Describe the emotion expressed in this image:  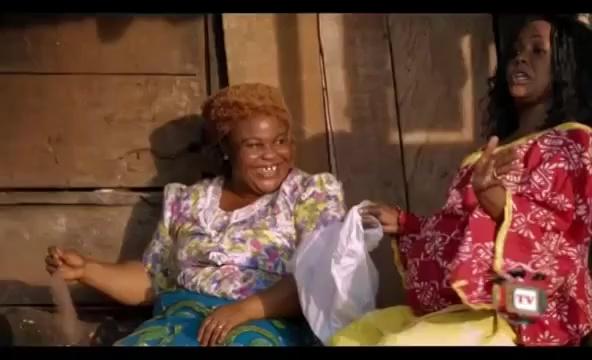
This person displays Fear, valence and arousal with high intensity.